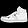
Label: Sneaker